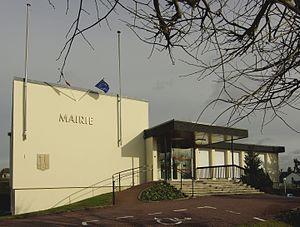
La nouvelle Mairie de Bretteville-sur-Odon.
Bretteville-sur-Odon est une commune française, située dans le département du Calvados en région Normandie, peuplée de 3 833 habitants.